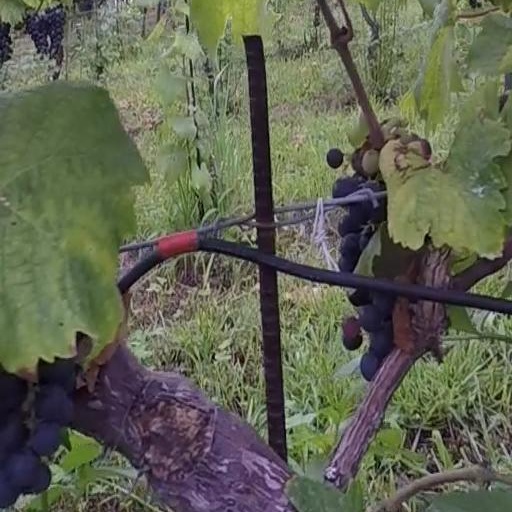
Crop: grape